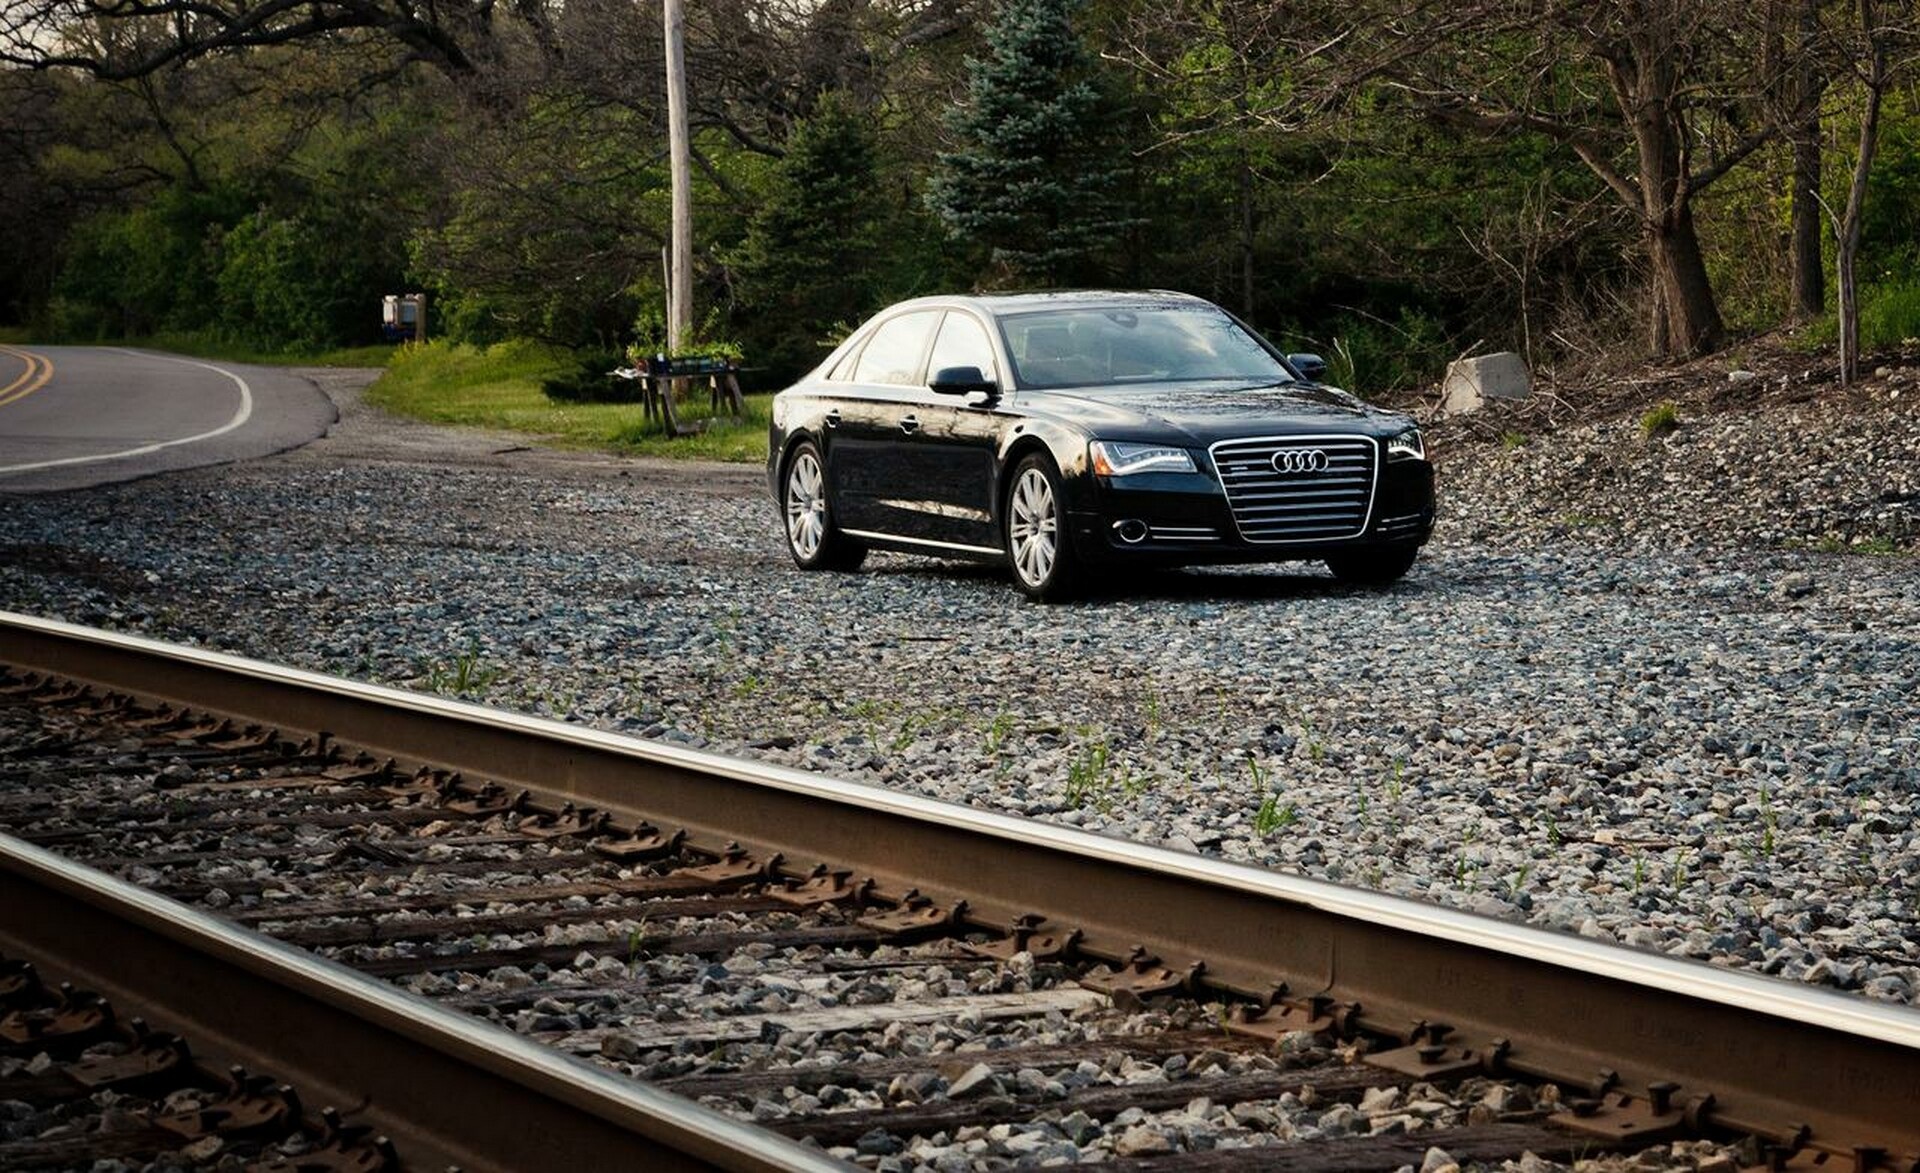
track, car, wheel, transport, vehicle, sports car, views, luxury cars, land vehicle, automobile make, automotive exterior, automotive design, luxury vehicle